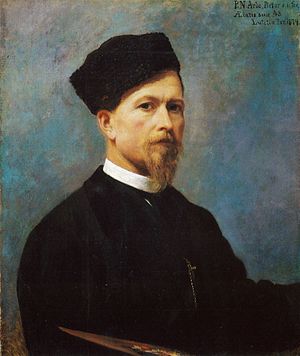
Peter Nicolai Arbo
Selvportræt af Arbo (1874)
Peter Nicolai Arbo var en norsk maler som specialiserede sig i at male historiske motiver og bilder fra norrøn mytologi. Blandt hans historiske og mytologiske malerier nævnes ofte "Åsgårdsrejsen" som det vigtigste.